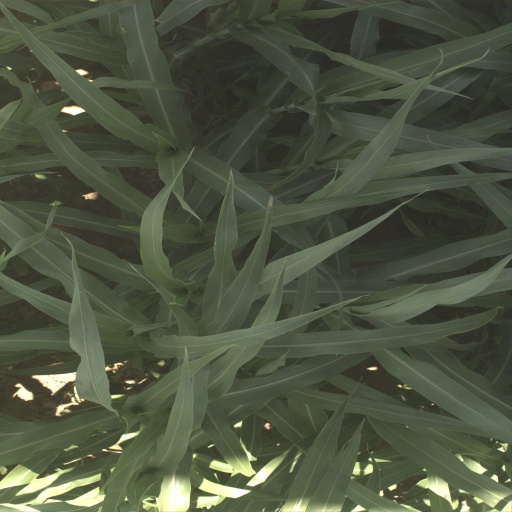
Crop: sorghum